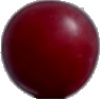
Label: Cherry Wax Red 1